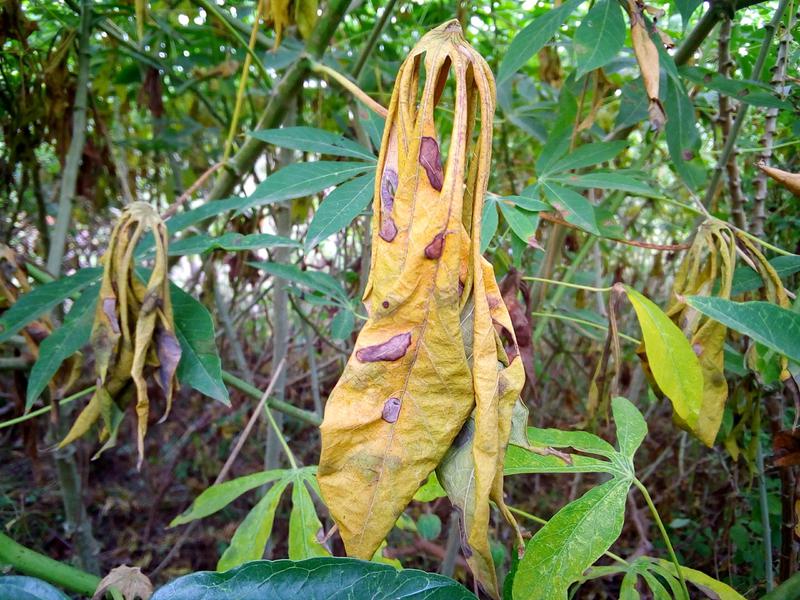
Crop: cassava
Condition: green_mottle